Charles Jenkinson, 1st Earl of Liverpool

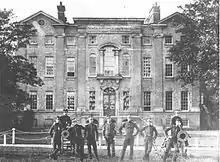
Addiscombe Place, c. 1859

In 1786 he was created Baron Hawkesbury, of Hawkesbury in the County of Gloucester, and ten years later, Earl of Liverpool. He also succeeded his cousin in 1790 as the 7th Baronet of Walcot and to the family estates. He lived at Addiscombe Place, Surrey and in Hawkesbury, Gloucestershire. He died in London on 17 December 1808.